Rowley station (MBTA)

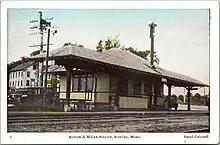
Circa-1920s postcard of Rowley station

The small Boston and Maine Railroad (B&M) station building in Rowley was in disrepair by 1961, and was later demolished. Service to the station ended on April 20, 1967, when the B&M received permission from the Interstate Commerce Commission to discontinue all service on the line (which had been cut back from to in January 1965); at that point, service beyond consisted of only one daily round trip to North Station. Both Rowley and Newburyport were, at the time, outside the MBTA's service district; the town of Newburyport signed a subsidy agreement with the MBTA, allowing it to continue to receive service, but Rowley did not, and its station closed. Newburyport service continued to run until April 2, 1976.